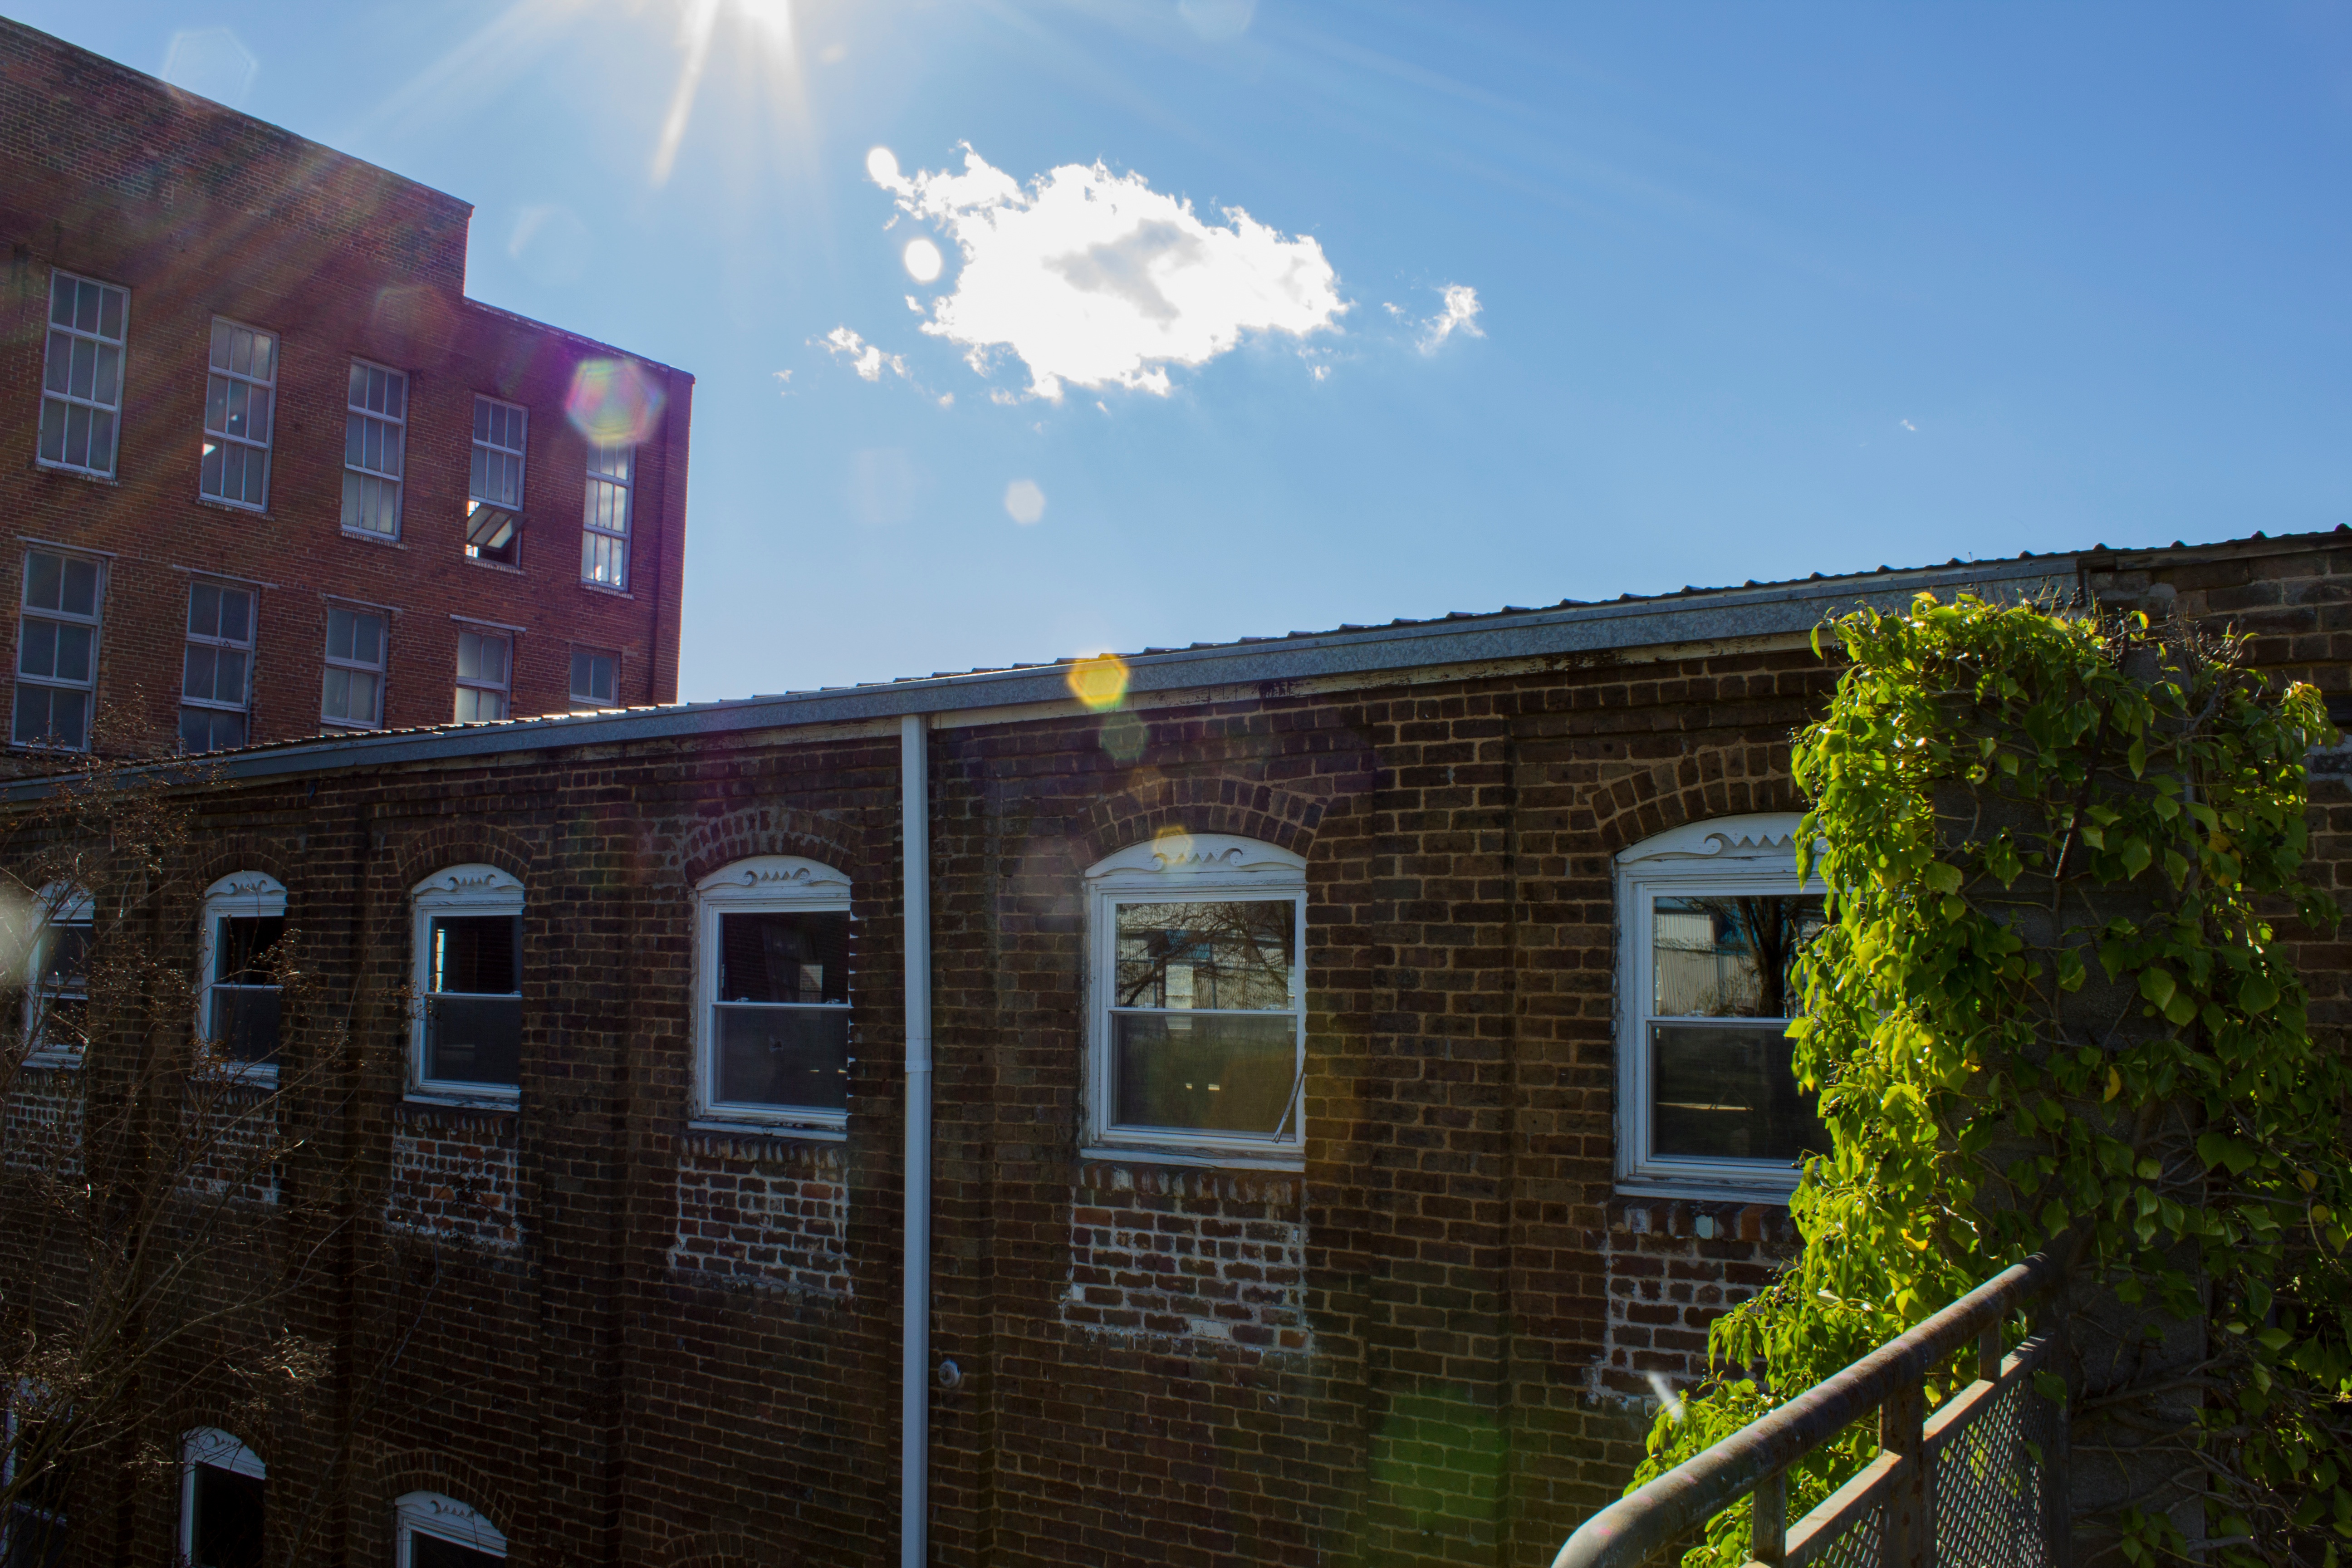
architecture, house, town, building, city, home, downtown, suburb, facade, property, estate, neighbourhood, urban area, residential area